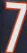
Number: 7